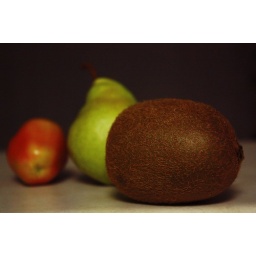
Just playing around with fruit and depth of field and my new tripod.